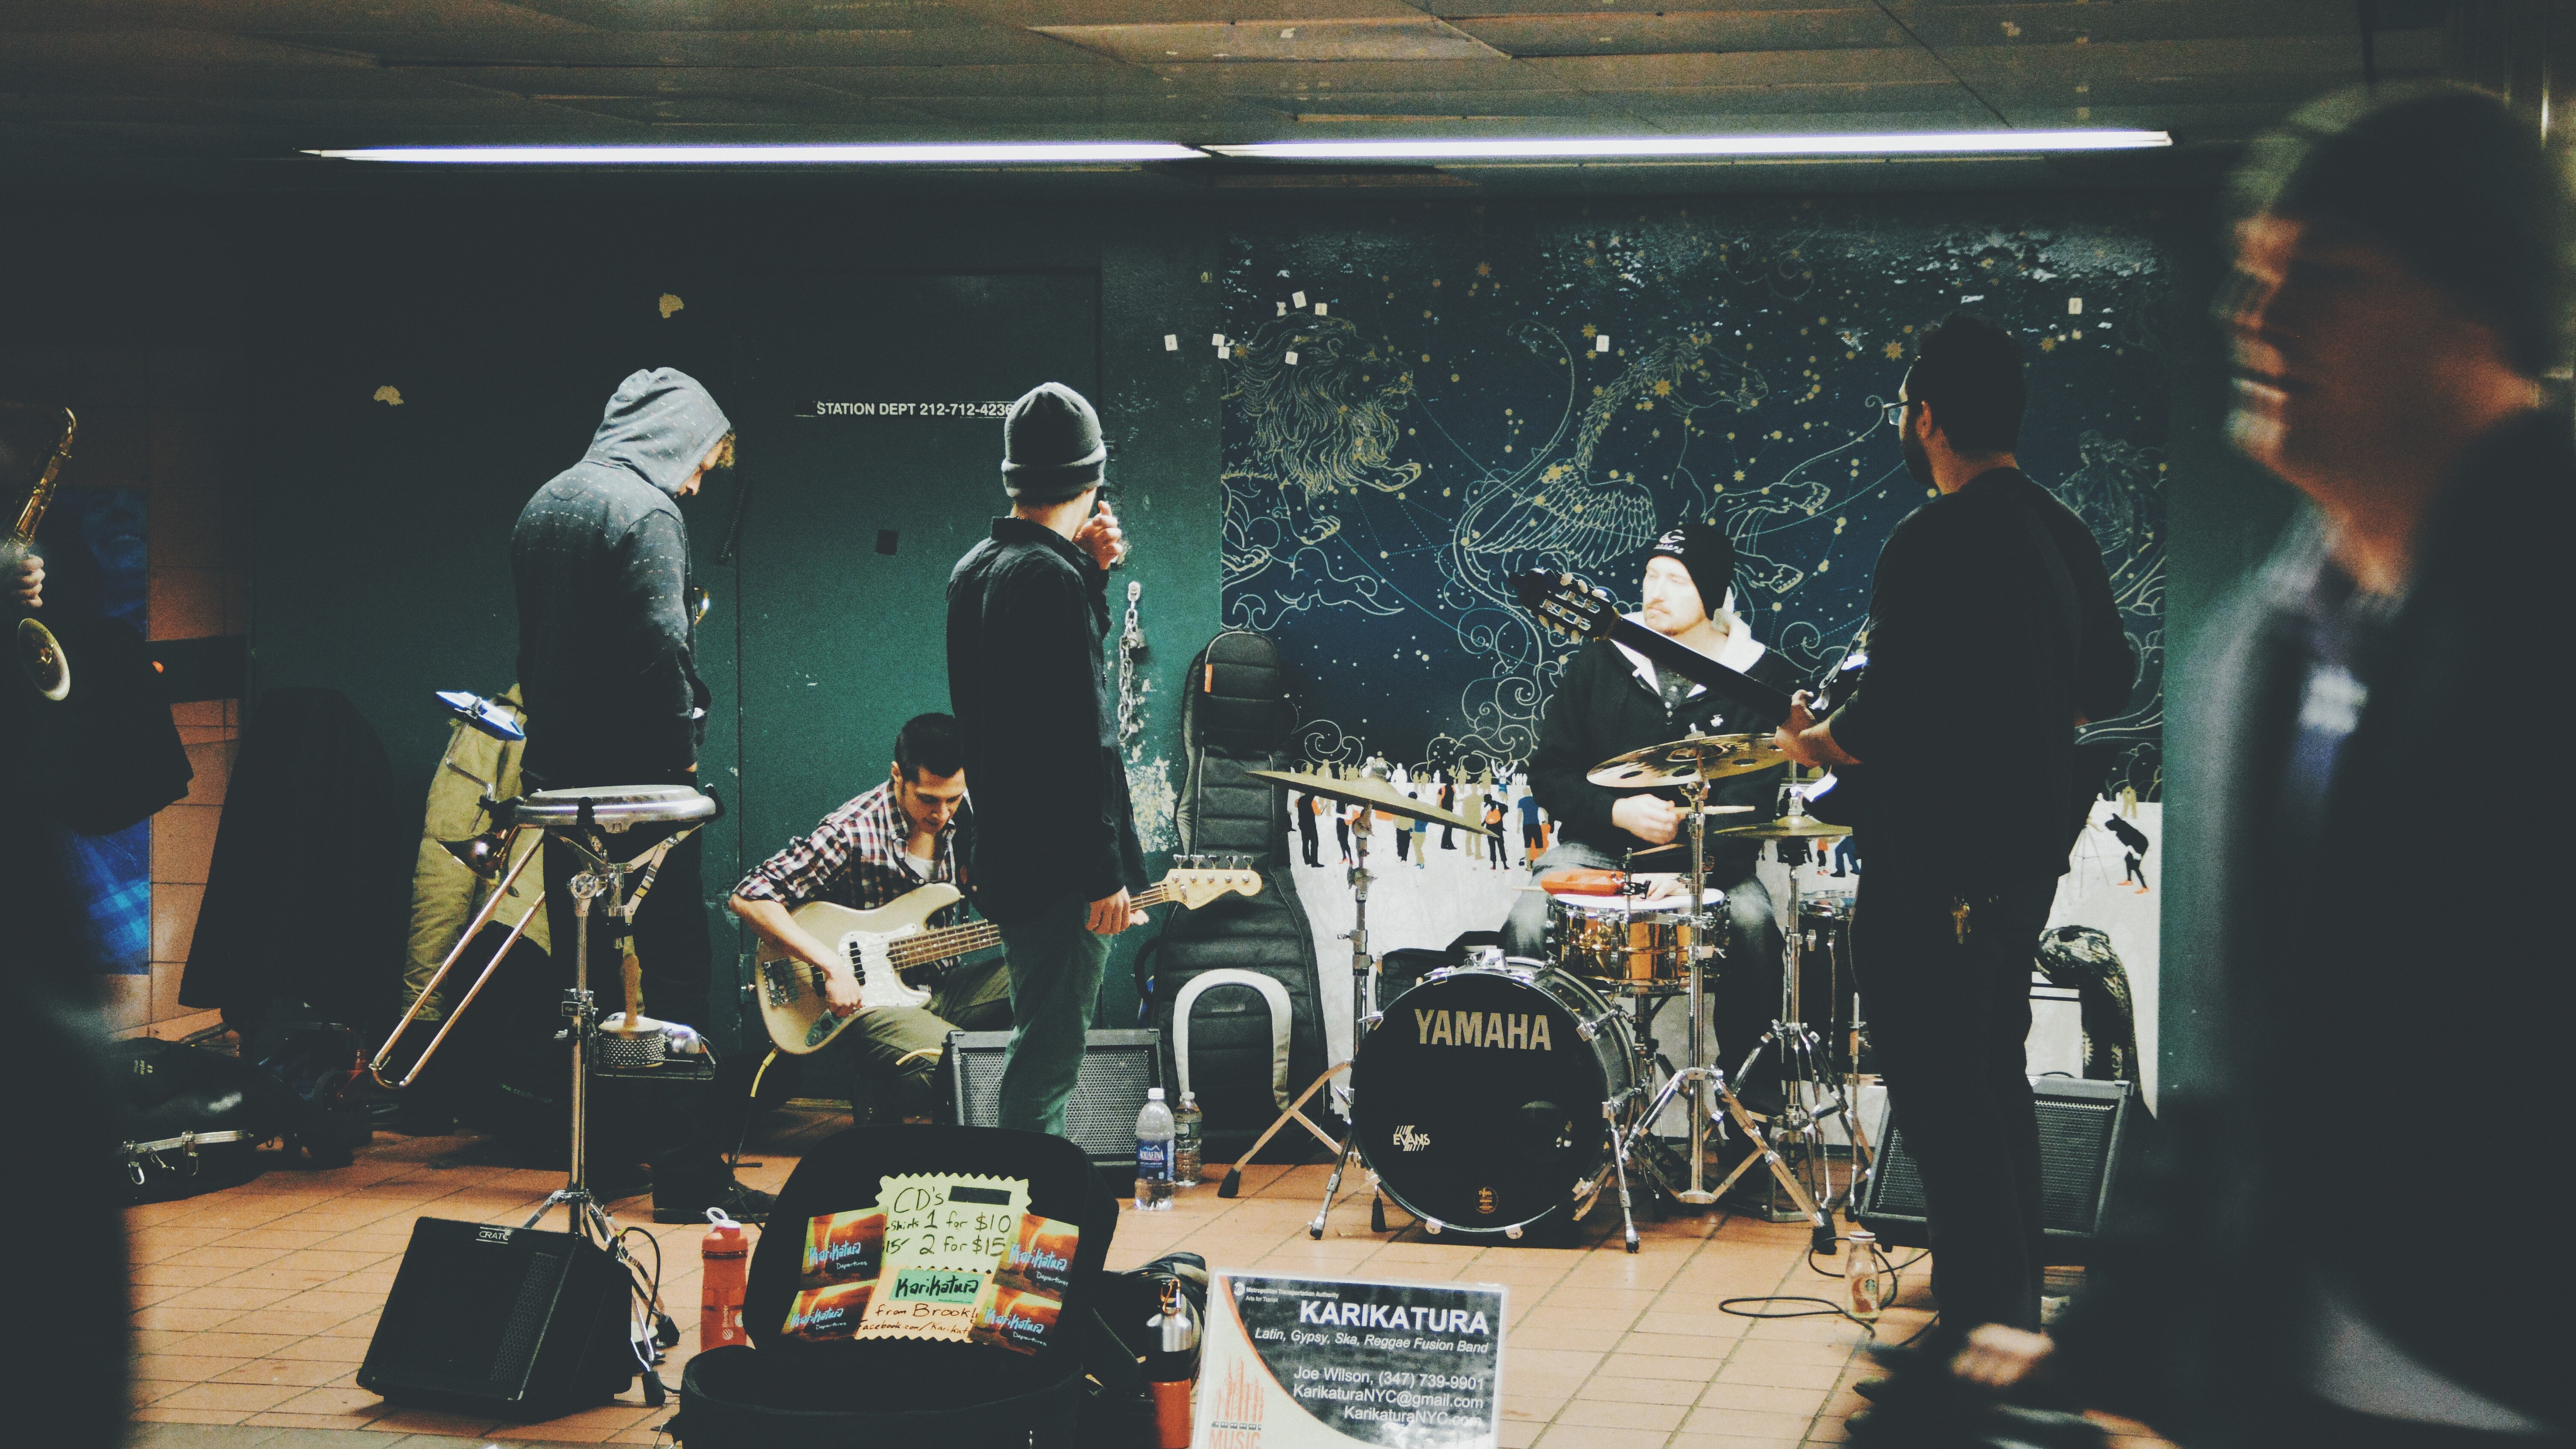
music, concert, musician, stage, performance, singing, guitarist, drums, entertainment, social group, musical ensemble